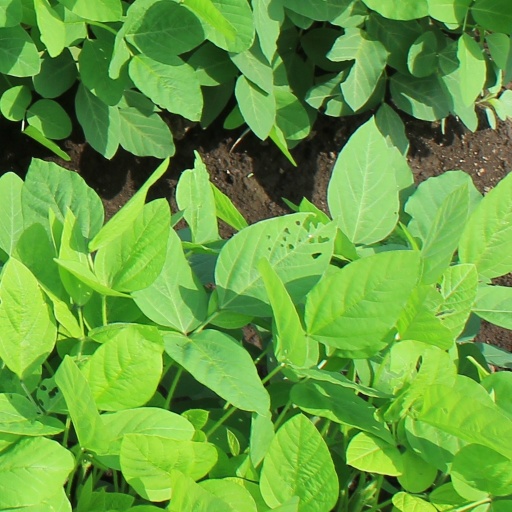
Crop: soybean